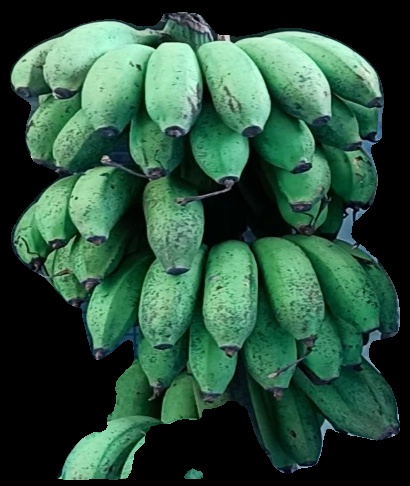
Variety: rasbale
Grade: grade2